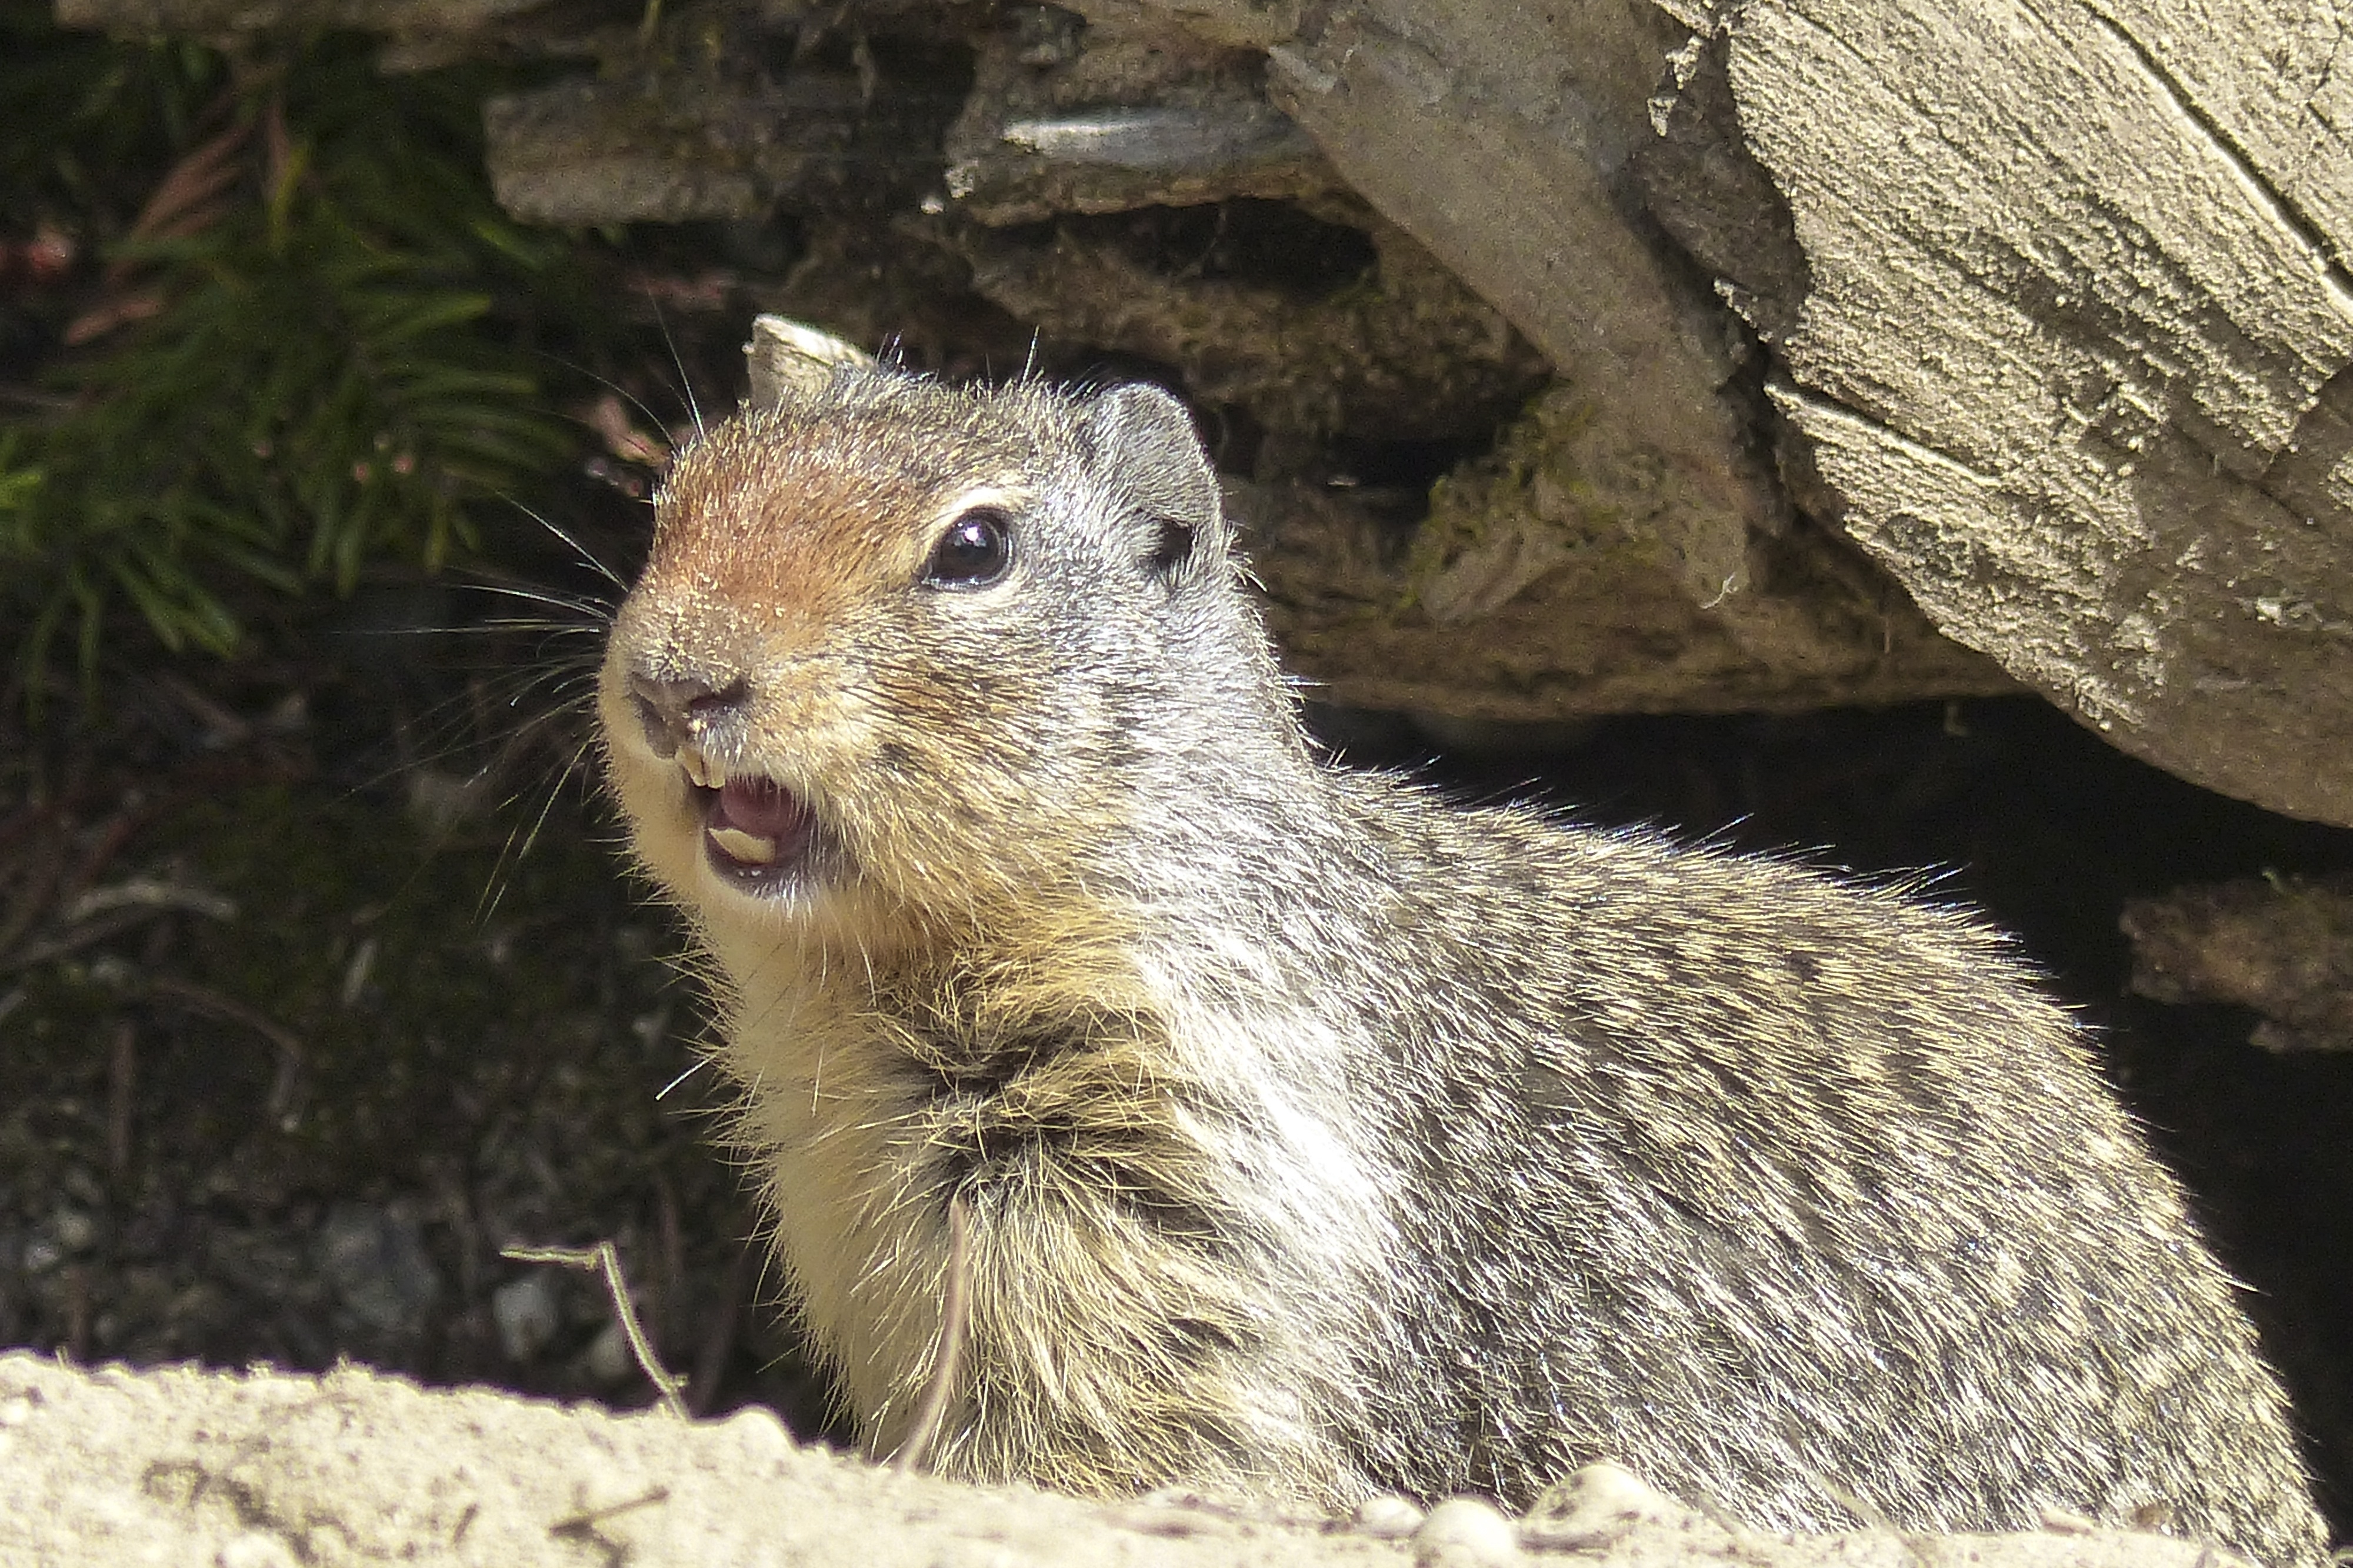
nature, animal, cute, looking, wildlife, wild, zoo, fur, natural, small, brown, mammal, squirrel, rodent, fauna, whiskers, vertebrate, expression, curious, alert, marmot, watchful, prairie dog, ground squirrel, gerbil, fox squirrel